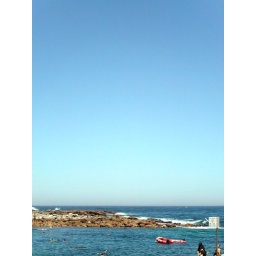
red in blue